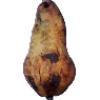
Label: Pear Abate 1